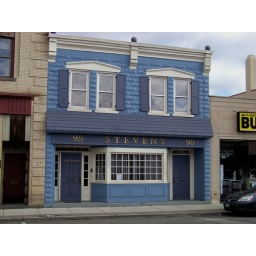
A building now a law office in Suffern, NY.